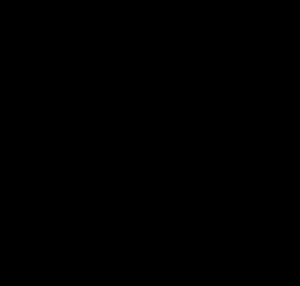
La xénobiologie est une sous-discipline naissante de la biologie de synthèse qui vise la mise au point de formes de vie étrangères, du point de vue chimique et informationnel, à celles qui sont connues sur Terre.